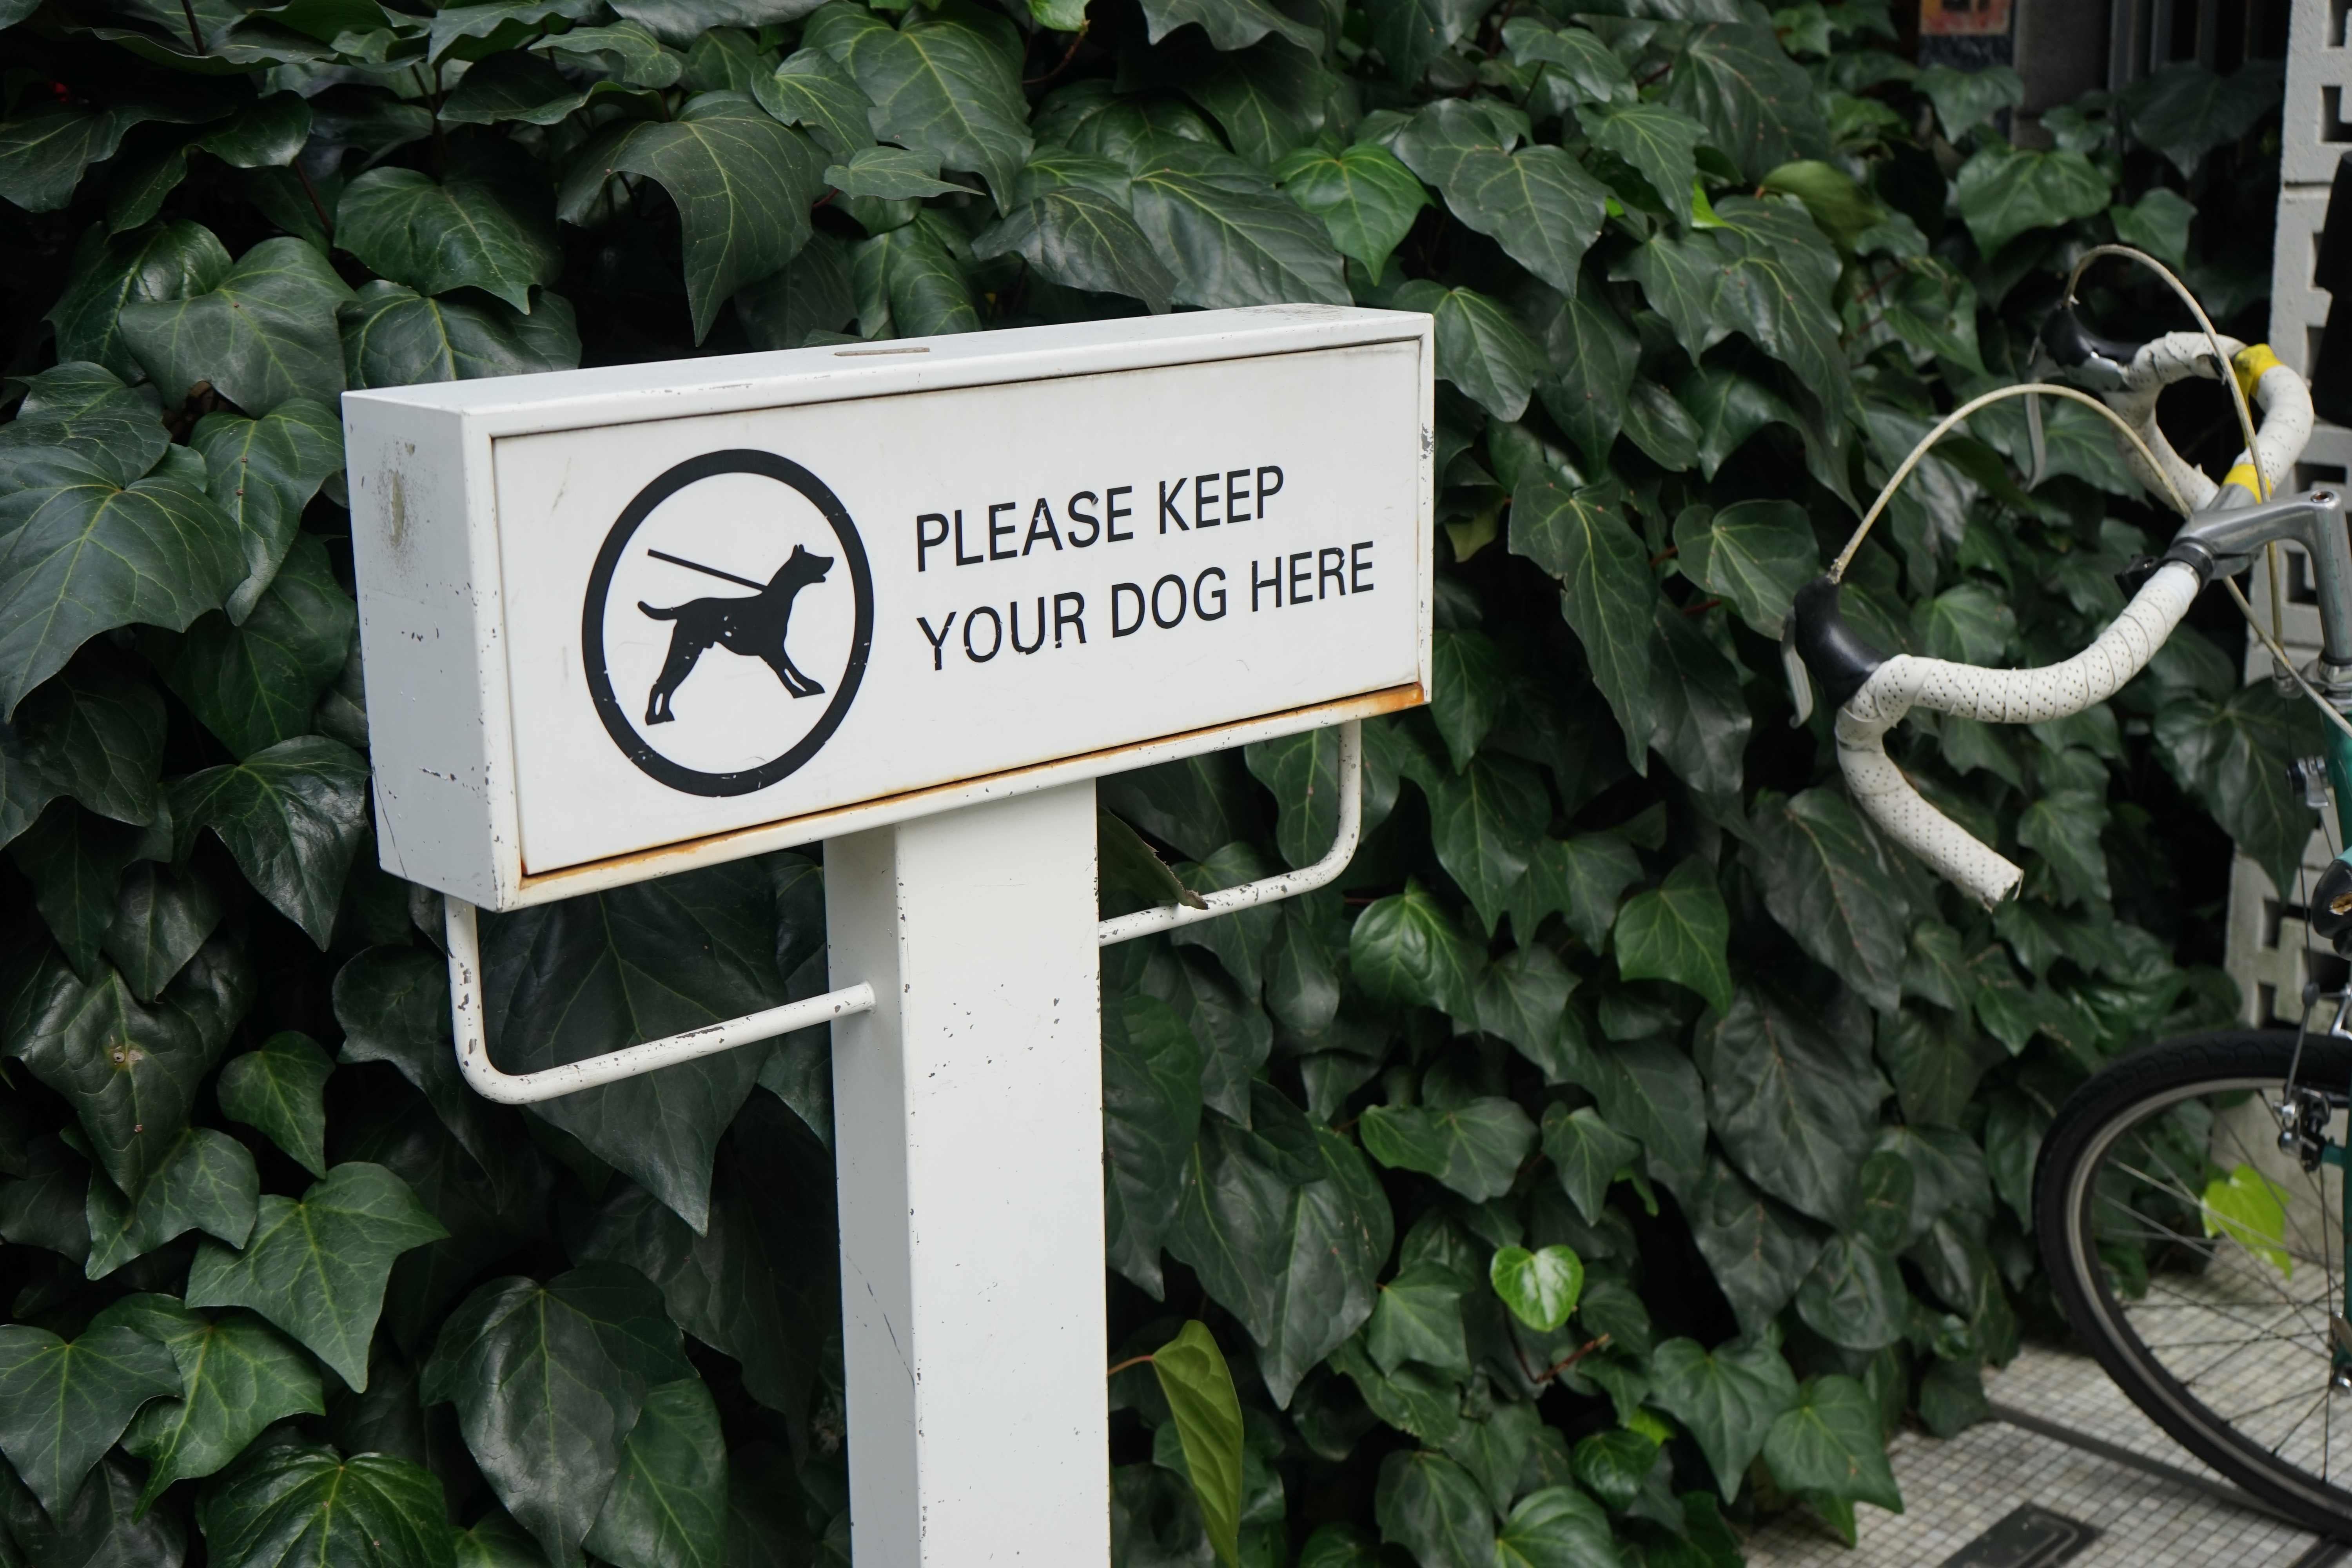
grass, sign, green, ivy, street sign, signage, billboard, traffic sign